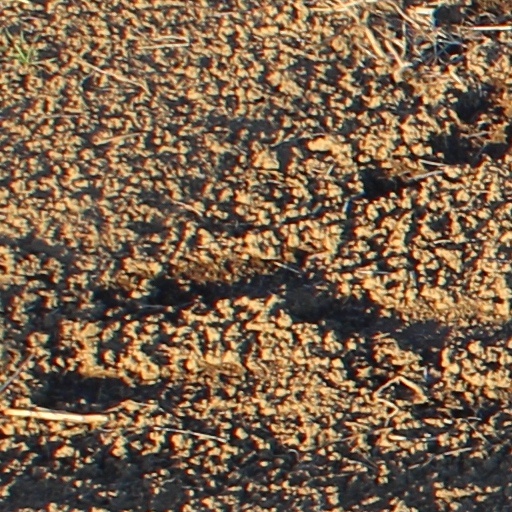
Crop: wheat